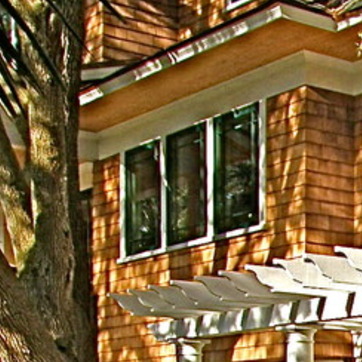
Material: glass